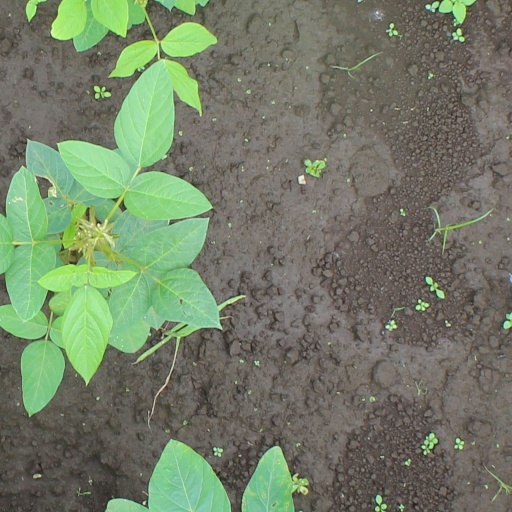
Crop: soybean